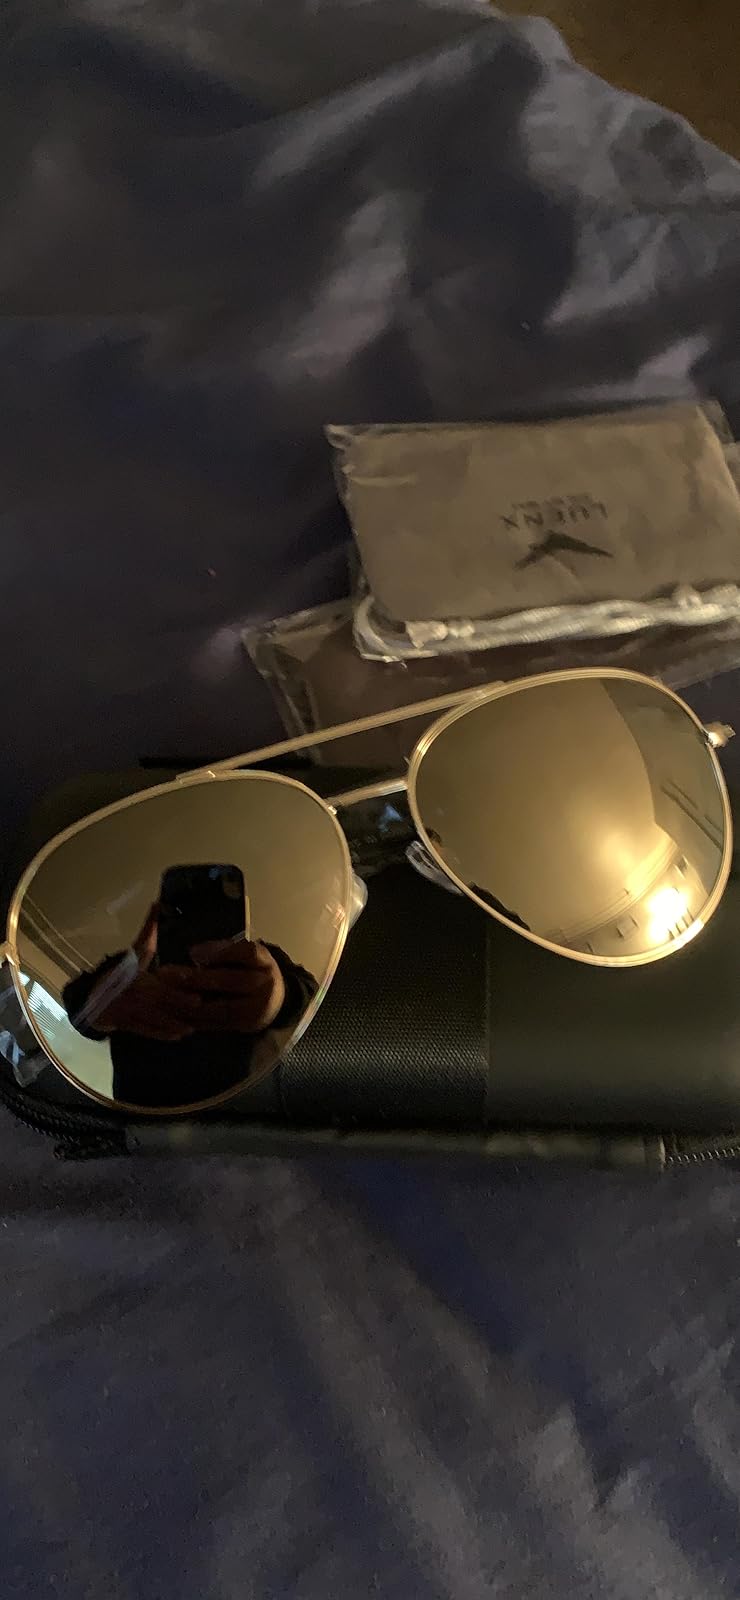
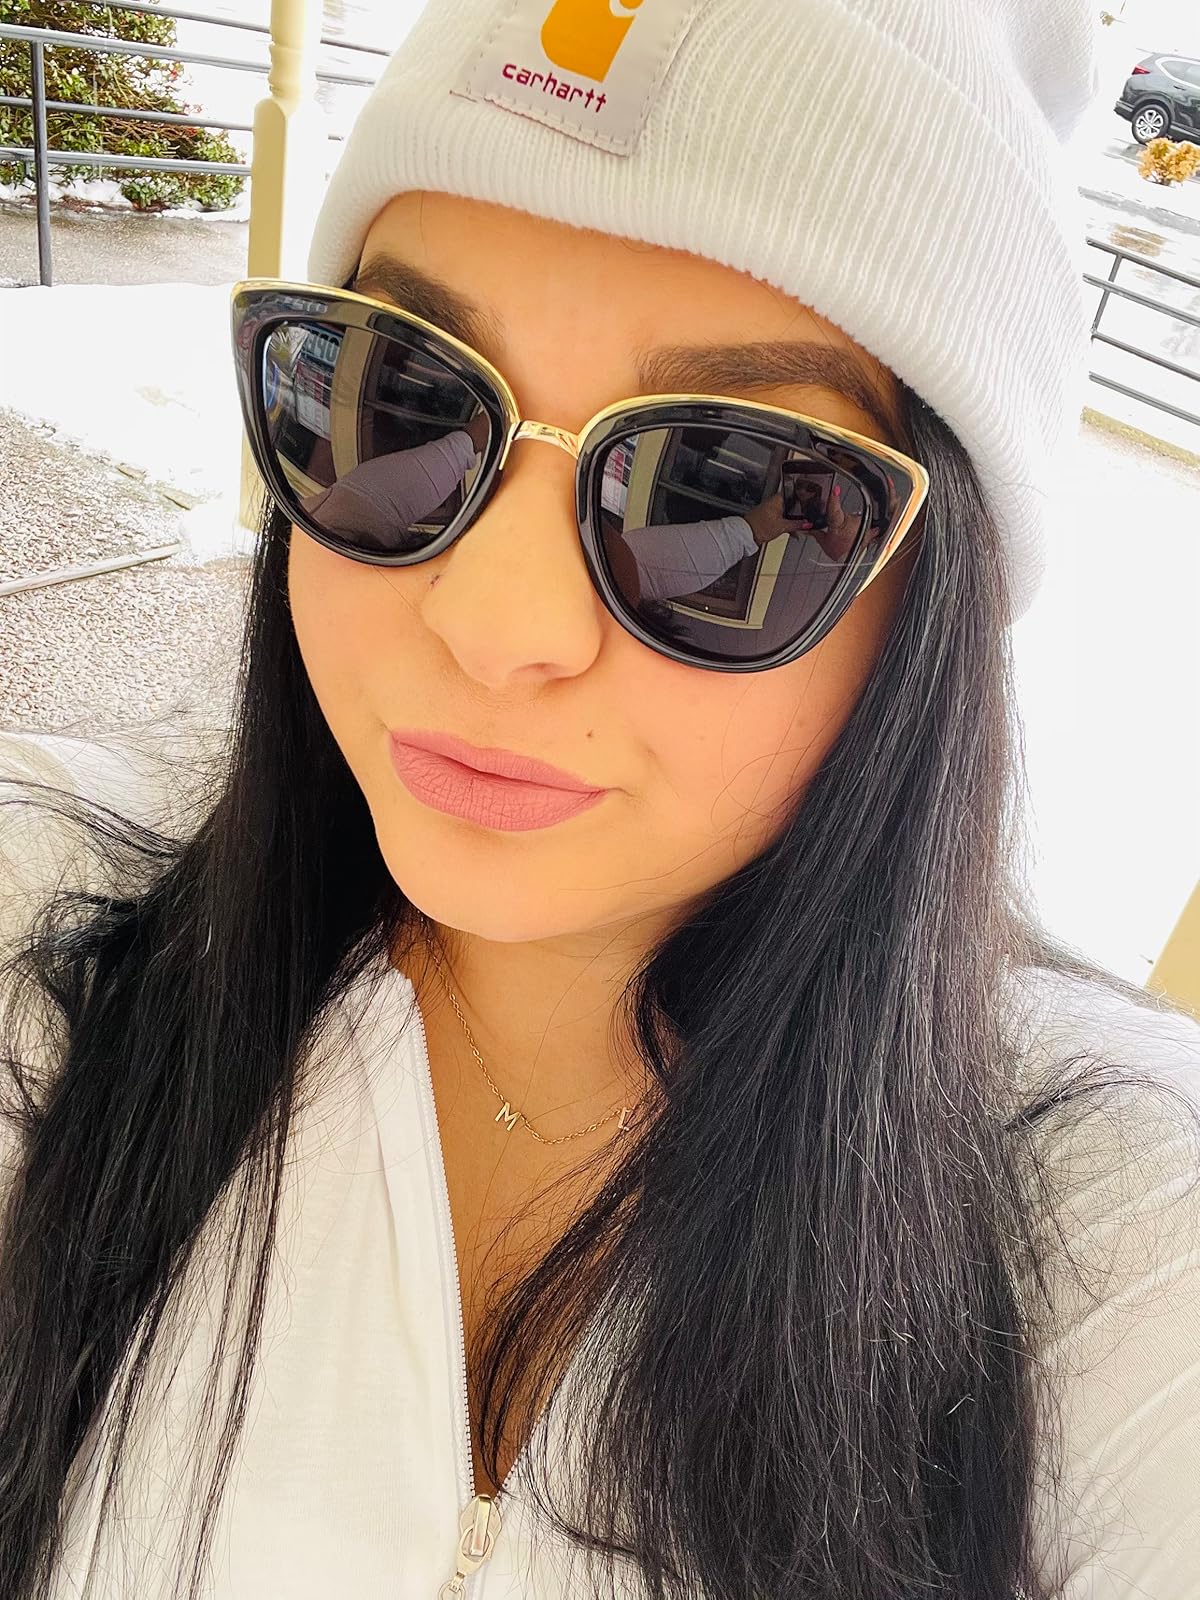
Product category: accessories_sunglasses
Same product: no